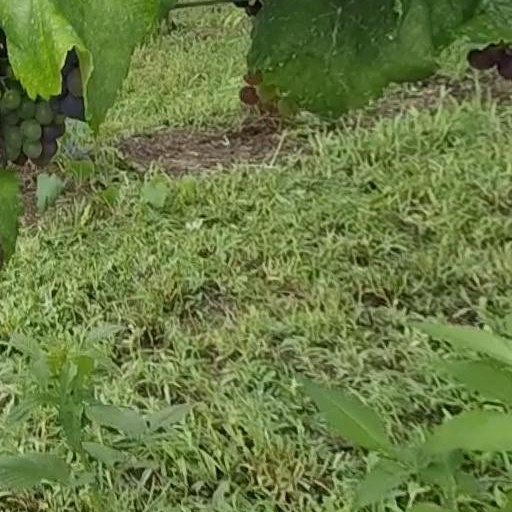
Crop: grape